List of mammals of Moldova

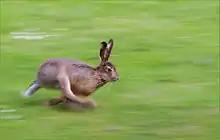
European hare

The lagomorphs comprise two families, Leporidae (hares and rabbits), and Ochotonidae (pikas). Though they can resemble rodents, and were classified as a superfamily in that order until the early twentieth century, they have since been considered a separate order. They differ from rodents in a number of physical characteristics, such as having four incisors in the upper jaw rather than two.